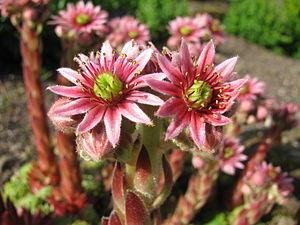
Sempervivum × funckii, un hybride de S. arachnoideum, S. montanum et S. tectorum, parfois nommé Sempervivum funckii. Svenska: Sempervivum × funckii. En hybridisering av spindelvävstaklök med bergtaklök och taklök. Royal Botanic Garden Edinburgh: Accession number 1969.9951 A